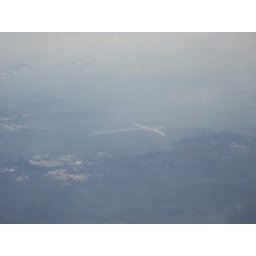
Just a river we saw up in the sky which forms like a giant cross